Elina Svitolina

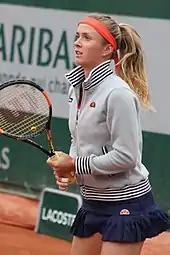
Svitolina at the 2015 French Open

She began the new season at the Brisbane International where she reached the semifinals before losing to eventual champion Maria Sharapova. At the Australian Open, Svitolina reached the third round, and won the first set against world No. 1 and eventual champion, Serena Williams, before losing in three sets. She fell in the second round in both Dubai and Doha, losing in tight three-set matches to Petra Kvitová and Victoria Azarenka, respectively.